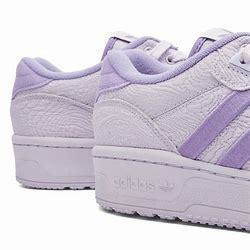
Brand: adidas
Model: Rivalry Skate